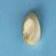
Maize quality: Bad